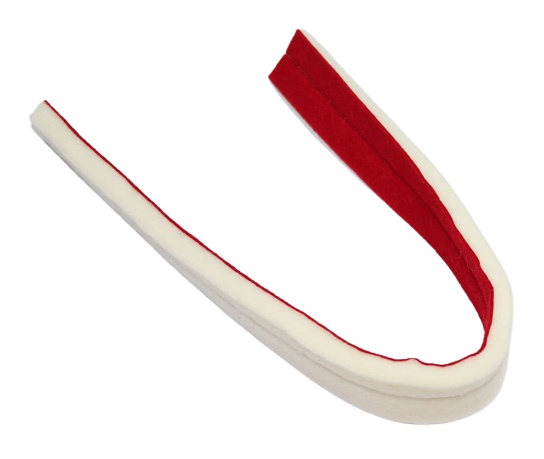
Upright Piano Treble Damper Felt - Creased - 19" Strip
Upright piano treble damper felt comes in a 19" strip. It is made of a soft white felt with red backing and a sewn crease. The uncut strip tapers from 1-1/4" to 1-18". The thickness tapers from 7/16" to 3/8".
Brand: Schaff Piano Supply
Category: Arts & Entertainment > Hobbies & Creative Arts > Musical Instrument & Orchestra Accessories > Musical Keyboard Accessories > Sustain Pedals > Damper